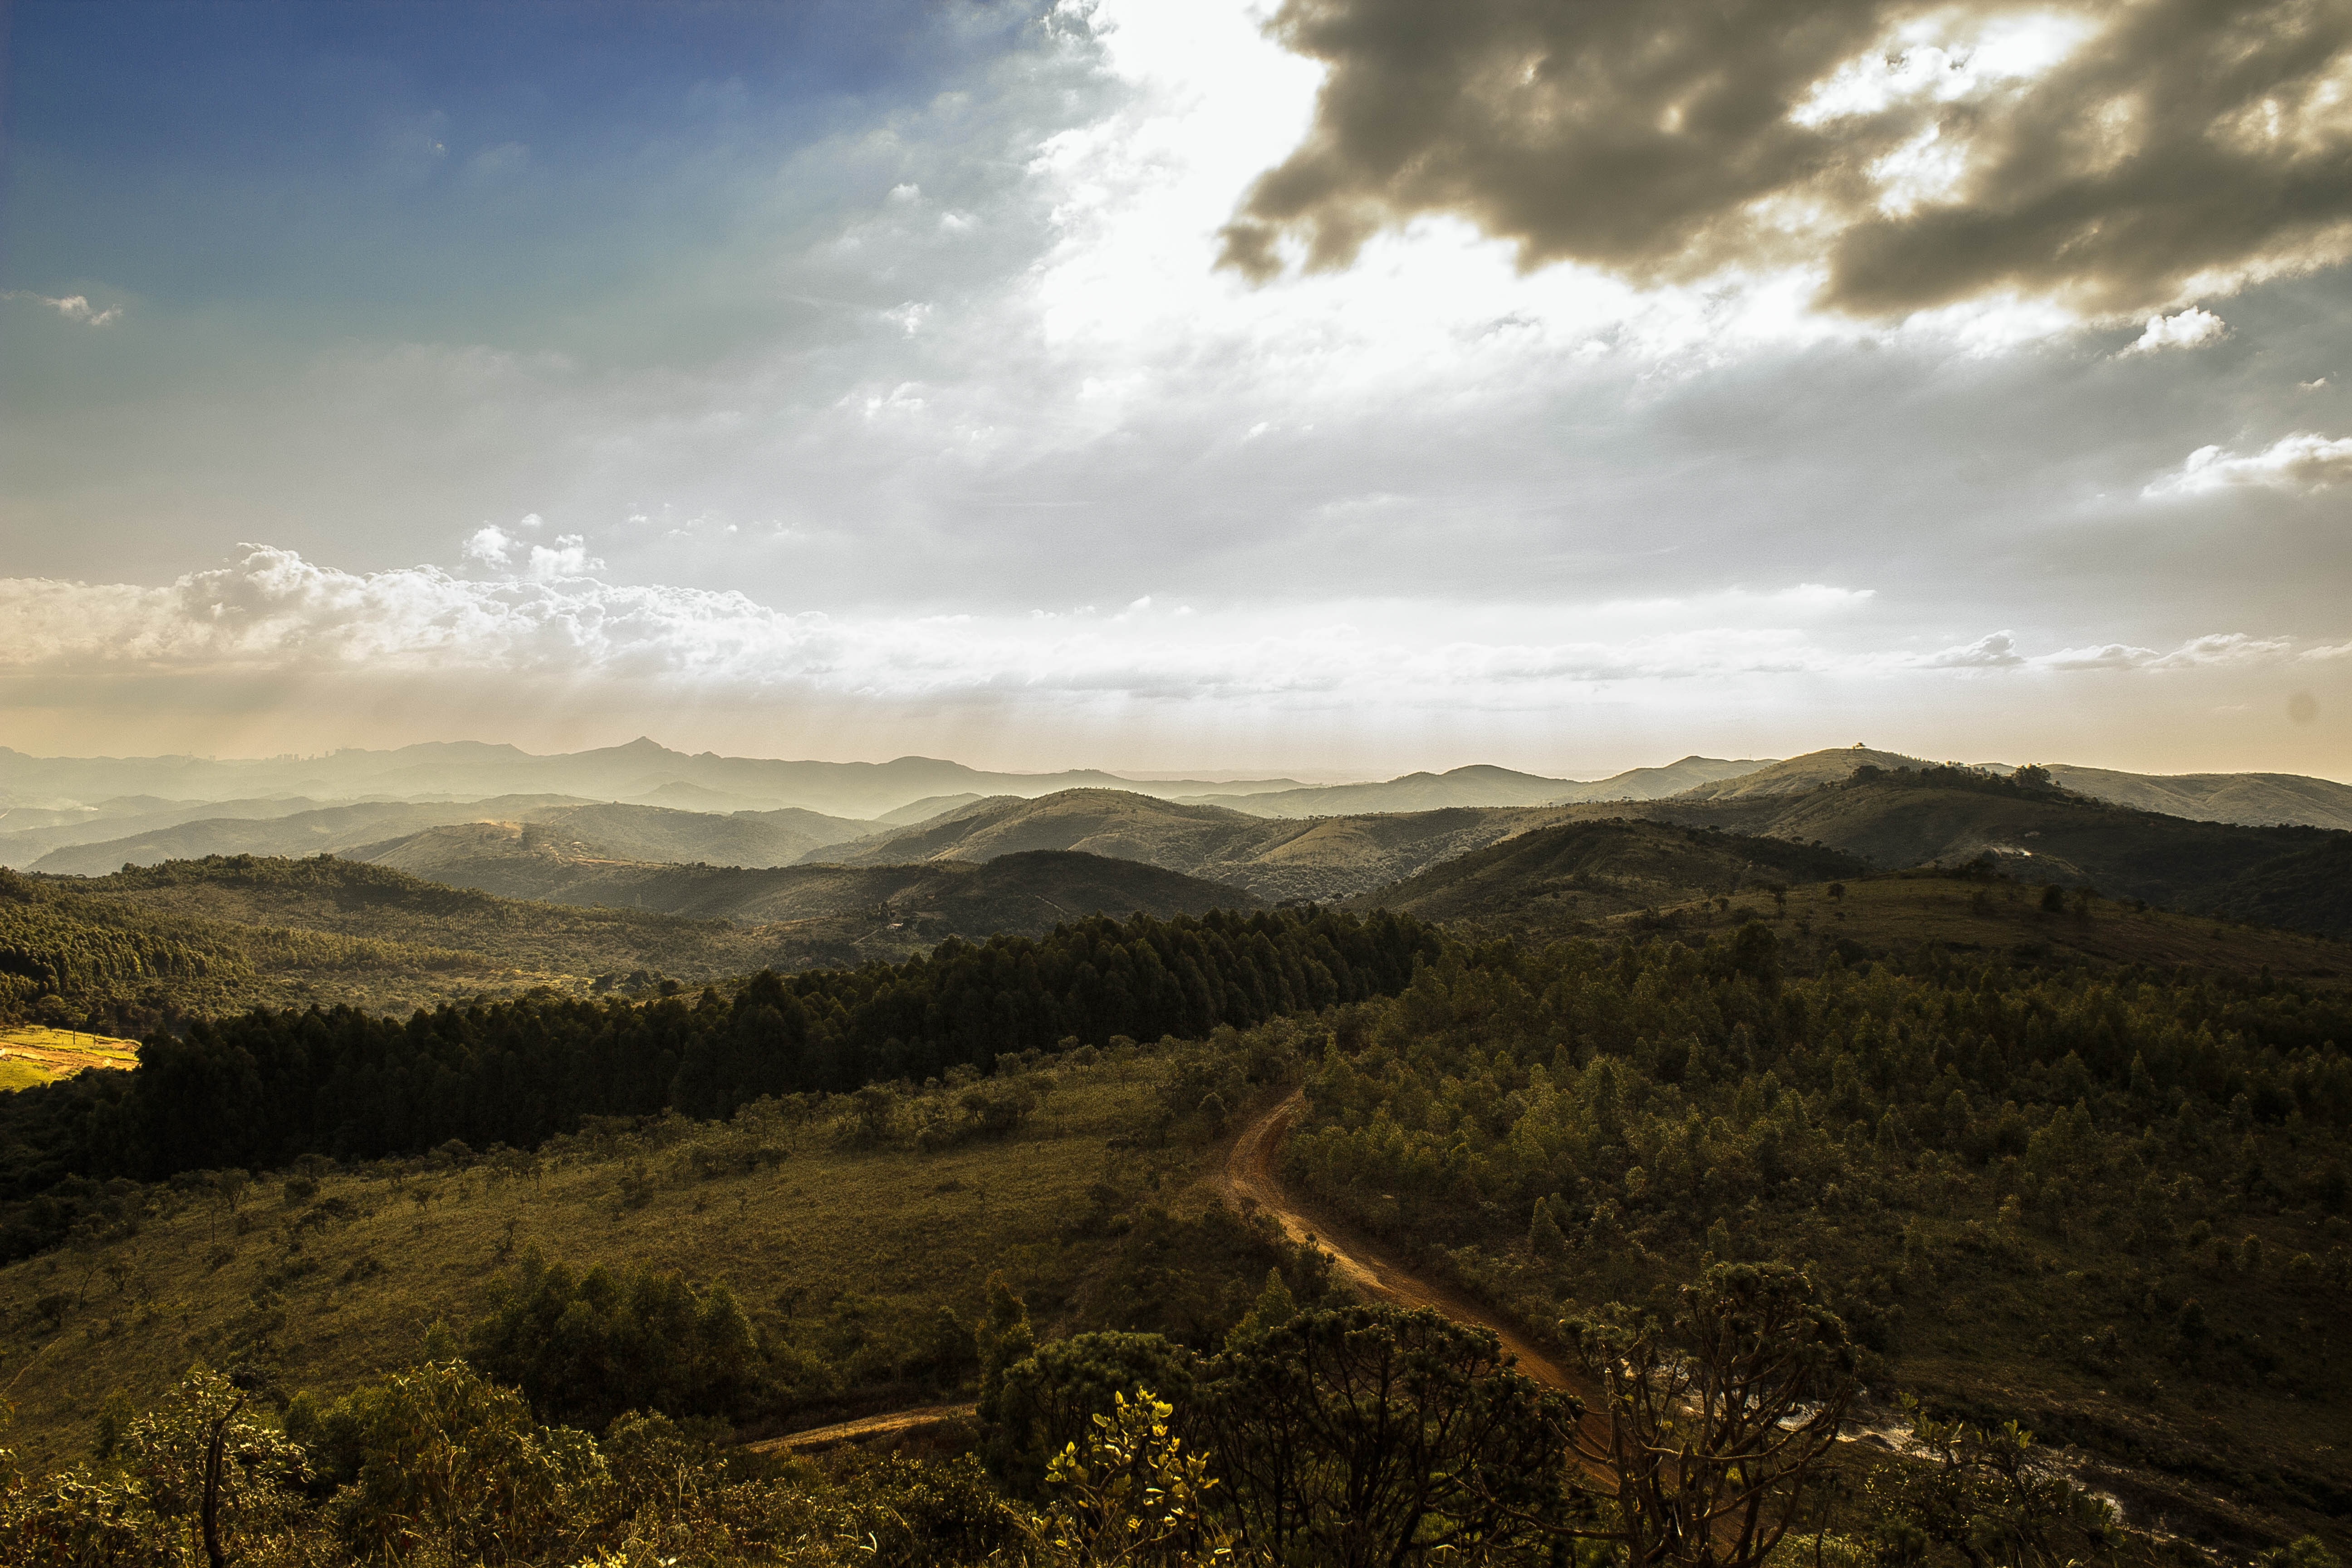
landscape, nature, forest, grass, horizon, wilderness, mountain, cloud, sky, sunrise, sunset, mist, trail, field, sunlight, morning, hill, dawn, valley, mountain range, dusk, evening, scenic, peaceful, highland, ridge, plain, relaxing, trees, outdoors, hills, clouds, fields, meditation, mountains, plateau, sunrays, loch, rural area, geographical feature, atmospheric phenomenon, mountainous landforms